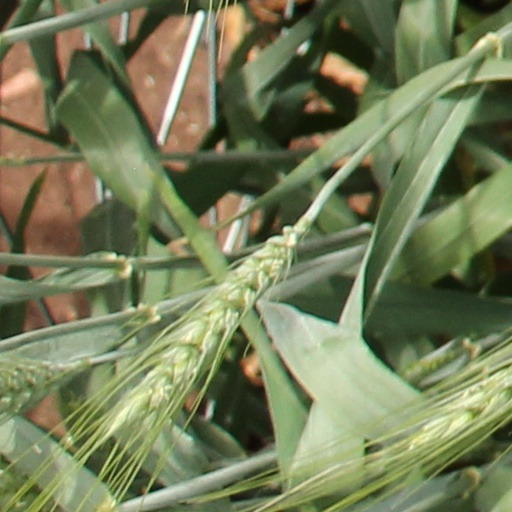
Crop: wheat